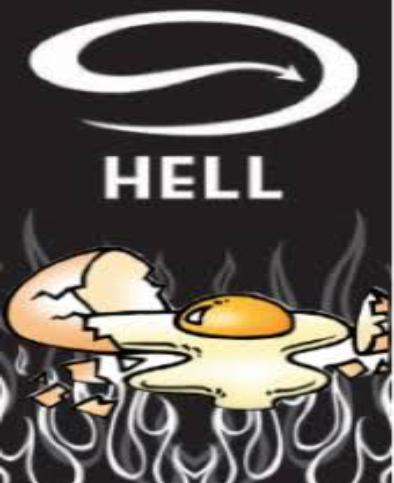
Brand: Hell Pizza
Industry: Food